Georges Barrère

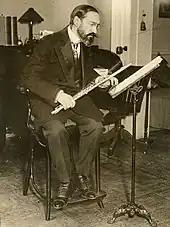
Flutist George Barrere in 1917

In 1905 Barrère was invited by Walter Damrosch to play for New York Symphony Orchestra (which later merged with the New York Philharmonic), a position he accepted and in which he remained for the rest of his life but for one break. Some major works were written for him including the "Poem" of Charles Tomlinson Griffes and "Density 21.5" by Edgard Varèse. He gave solo recitals in New York accompanied by pianist Alice Marion Shaw.